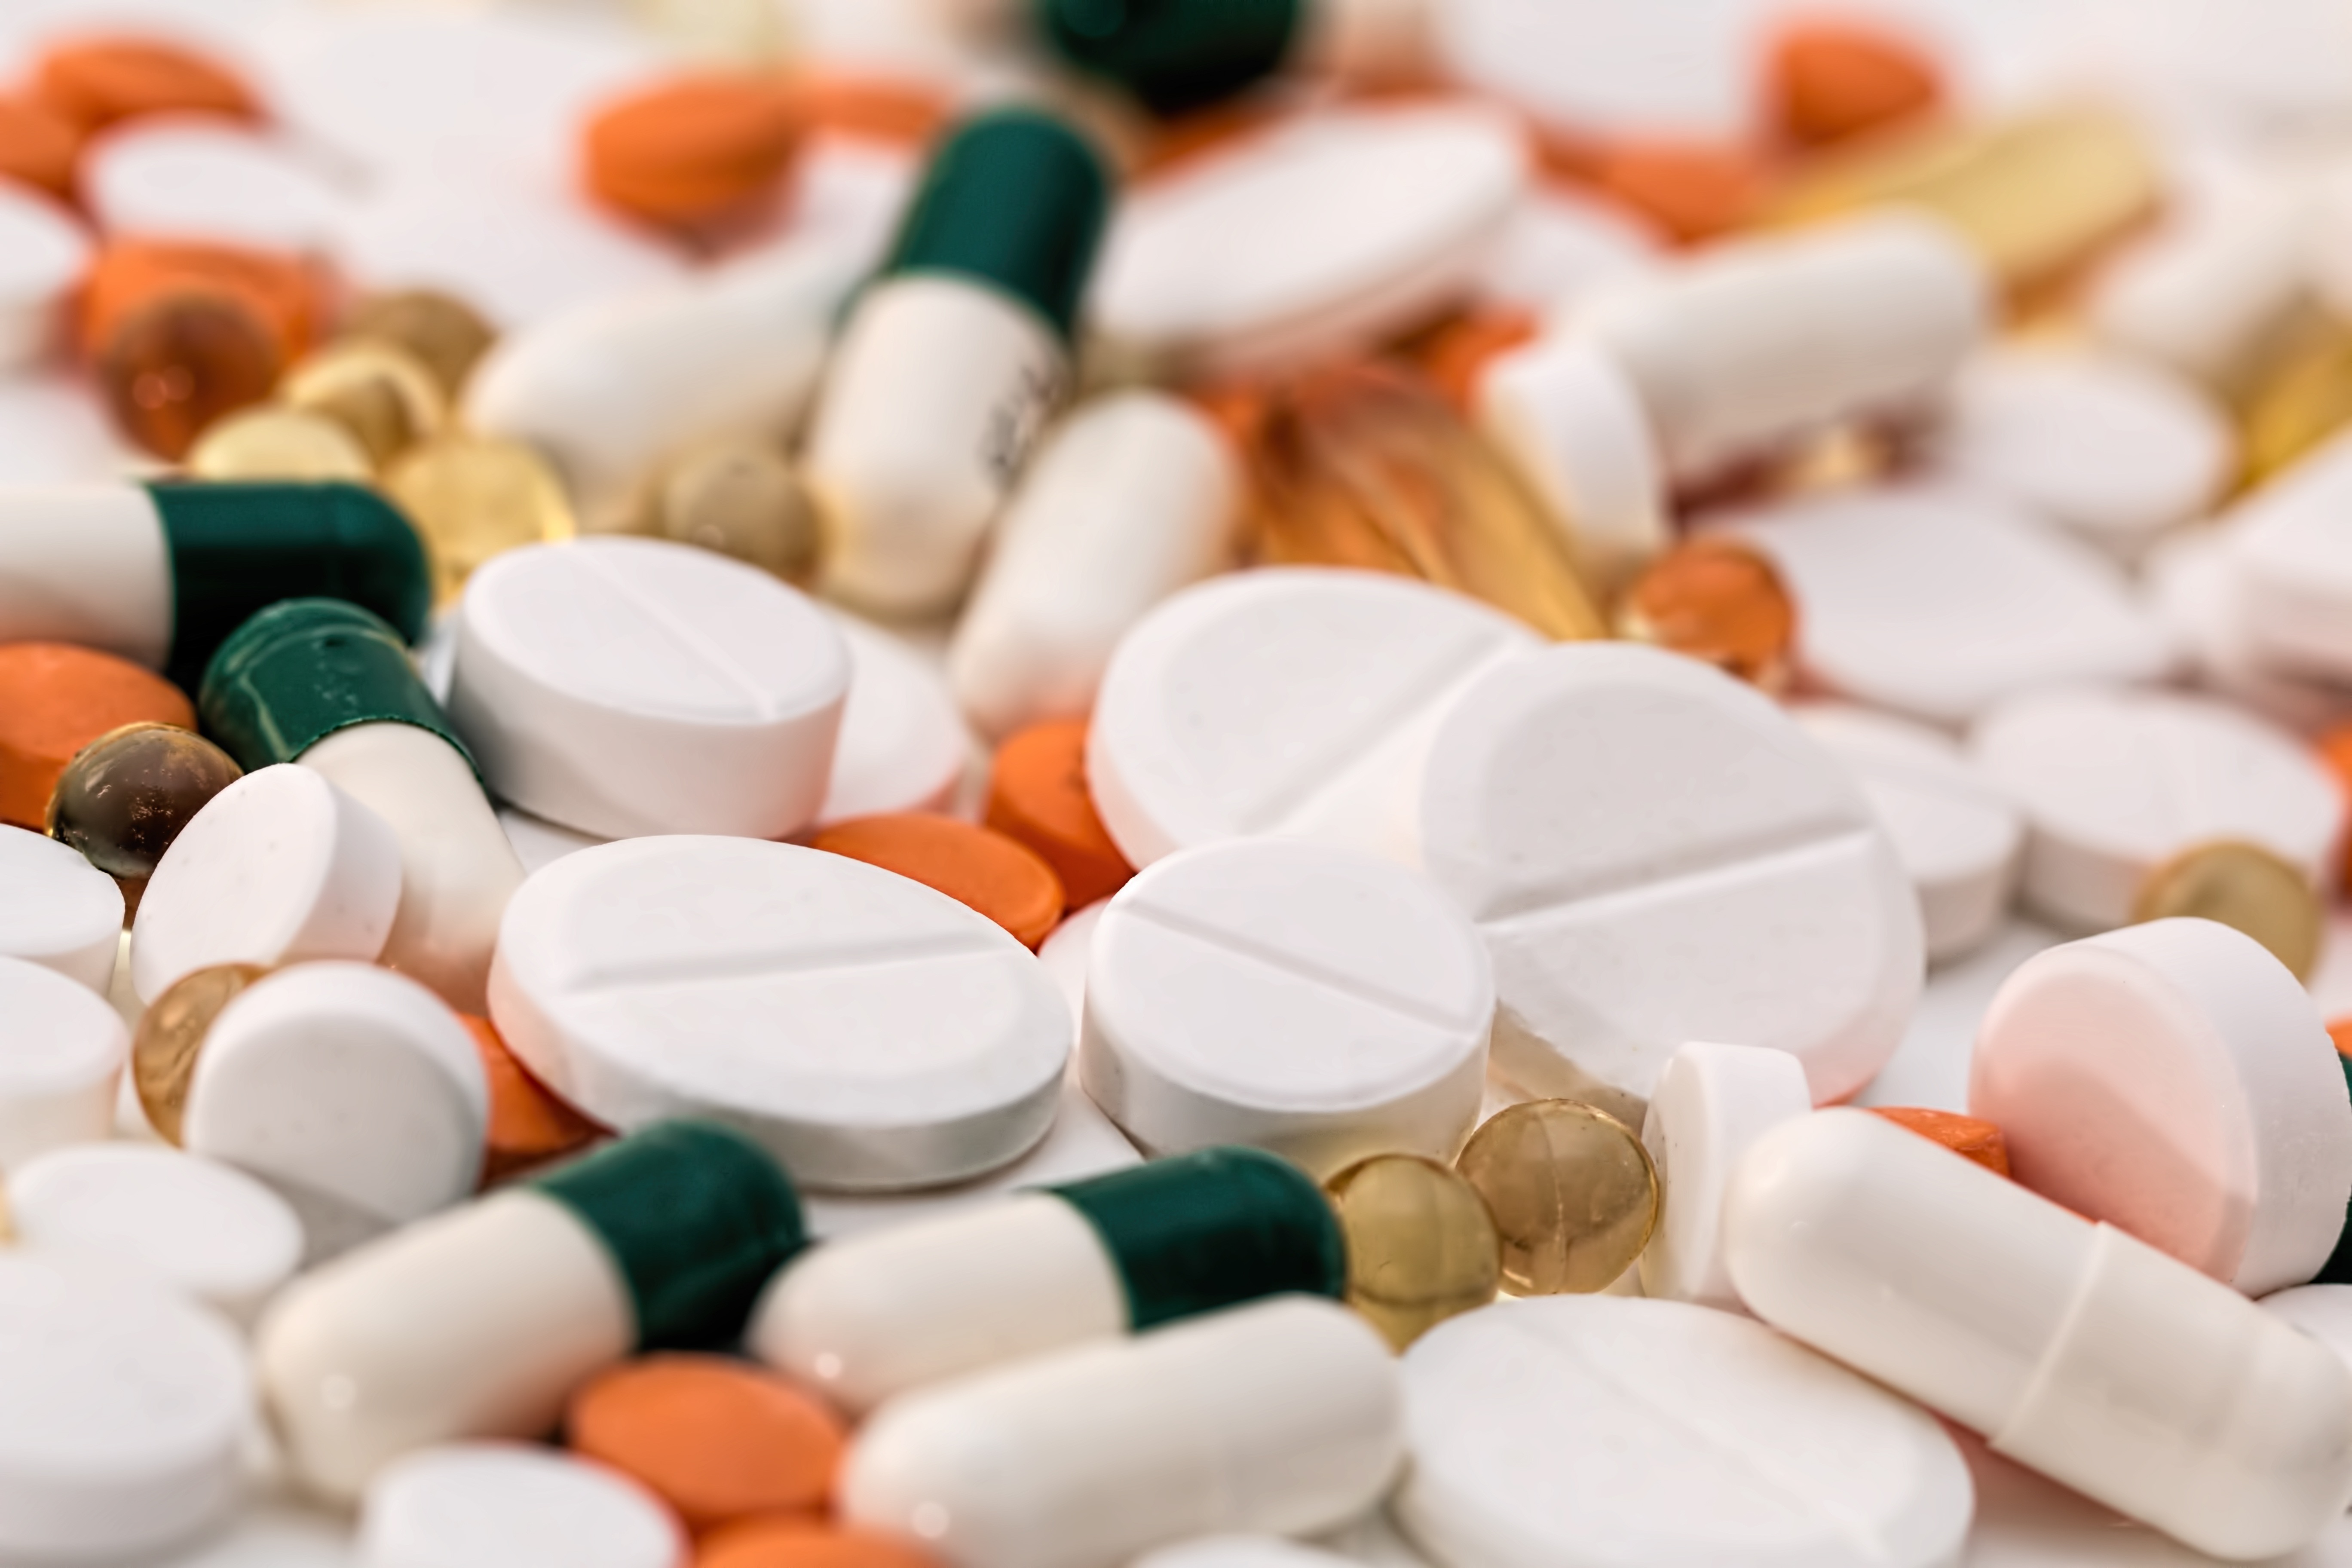
cold, winter, care, medicine, health, pharmacy, pain, drug, prescription, painkiller, pills, addiction, drugstore, tablets, flu, ill, medical, sick, illness, infection, influenza, cough, drugs, virus, antibiotic, medication, treatment, healthcare, chemist, pharmacist, cure, disease, dose, unhealthy, capsules, sickness, headache, pharmaceutical, unwell, symptom, sneeze, head cold, medicament, aspirin, health care, pharmaceutical drug